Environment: real
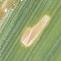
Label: fall_armyworm